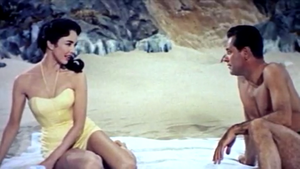
La Colline de l'adieu est un film américain réalisé par Henry King, sorti en 1955. Il est adapté du livre autobiographique de Han Suyin sorti en 1952 et dont le titre original est le même que le titre du film en anglais.